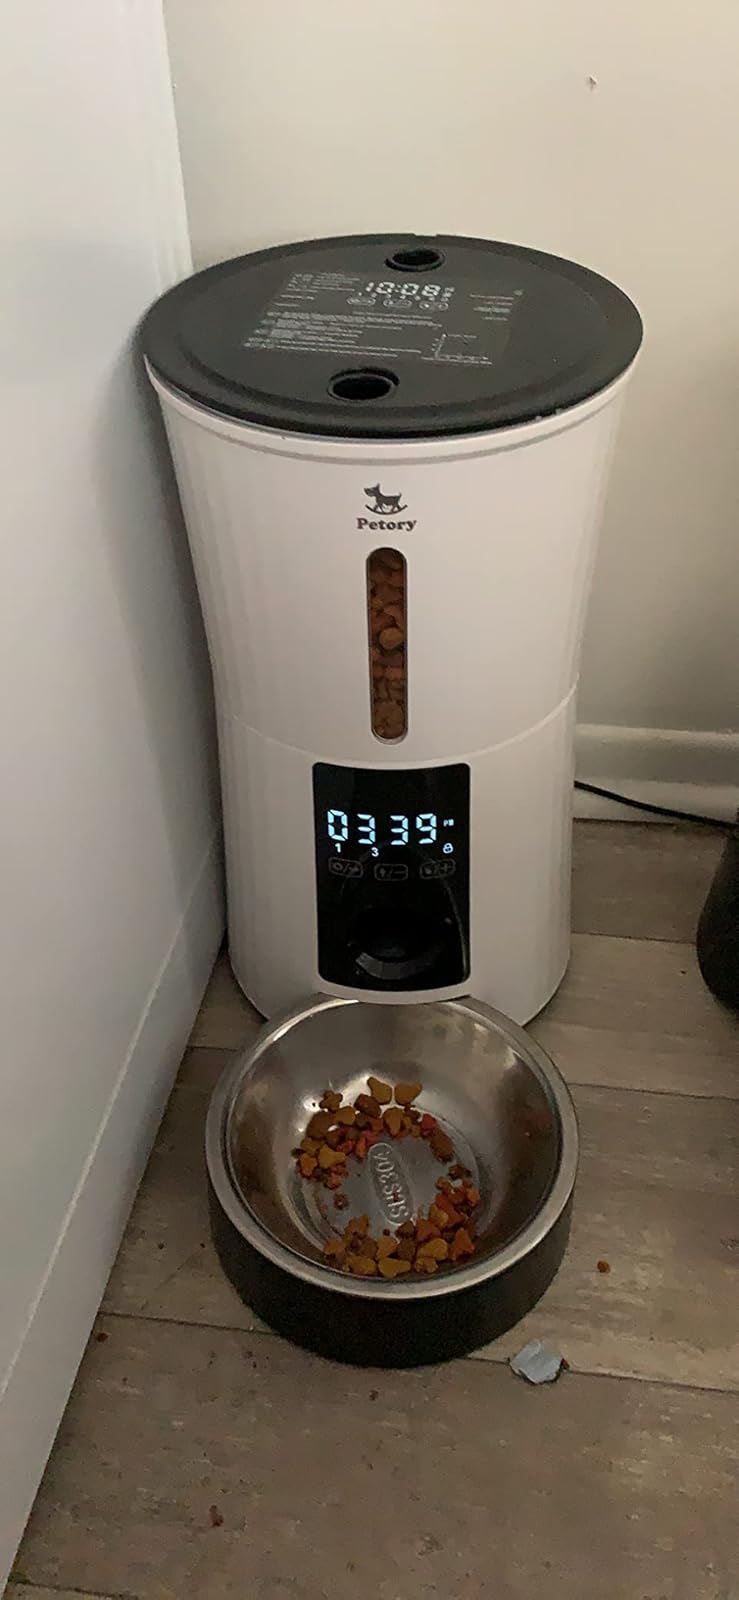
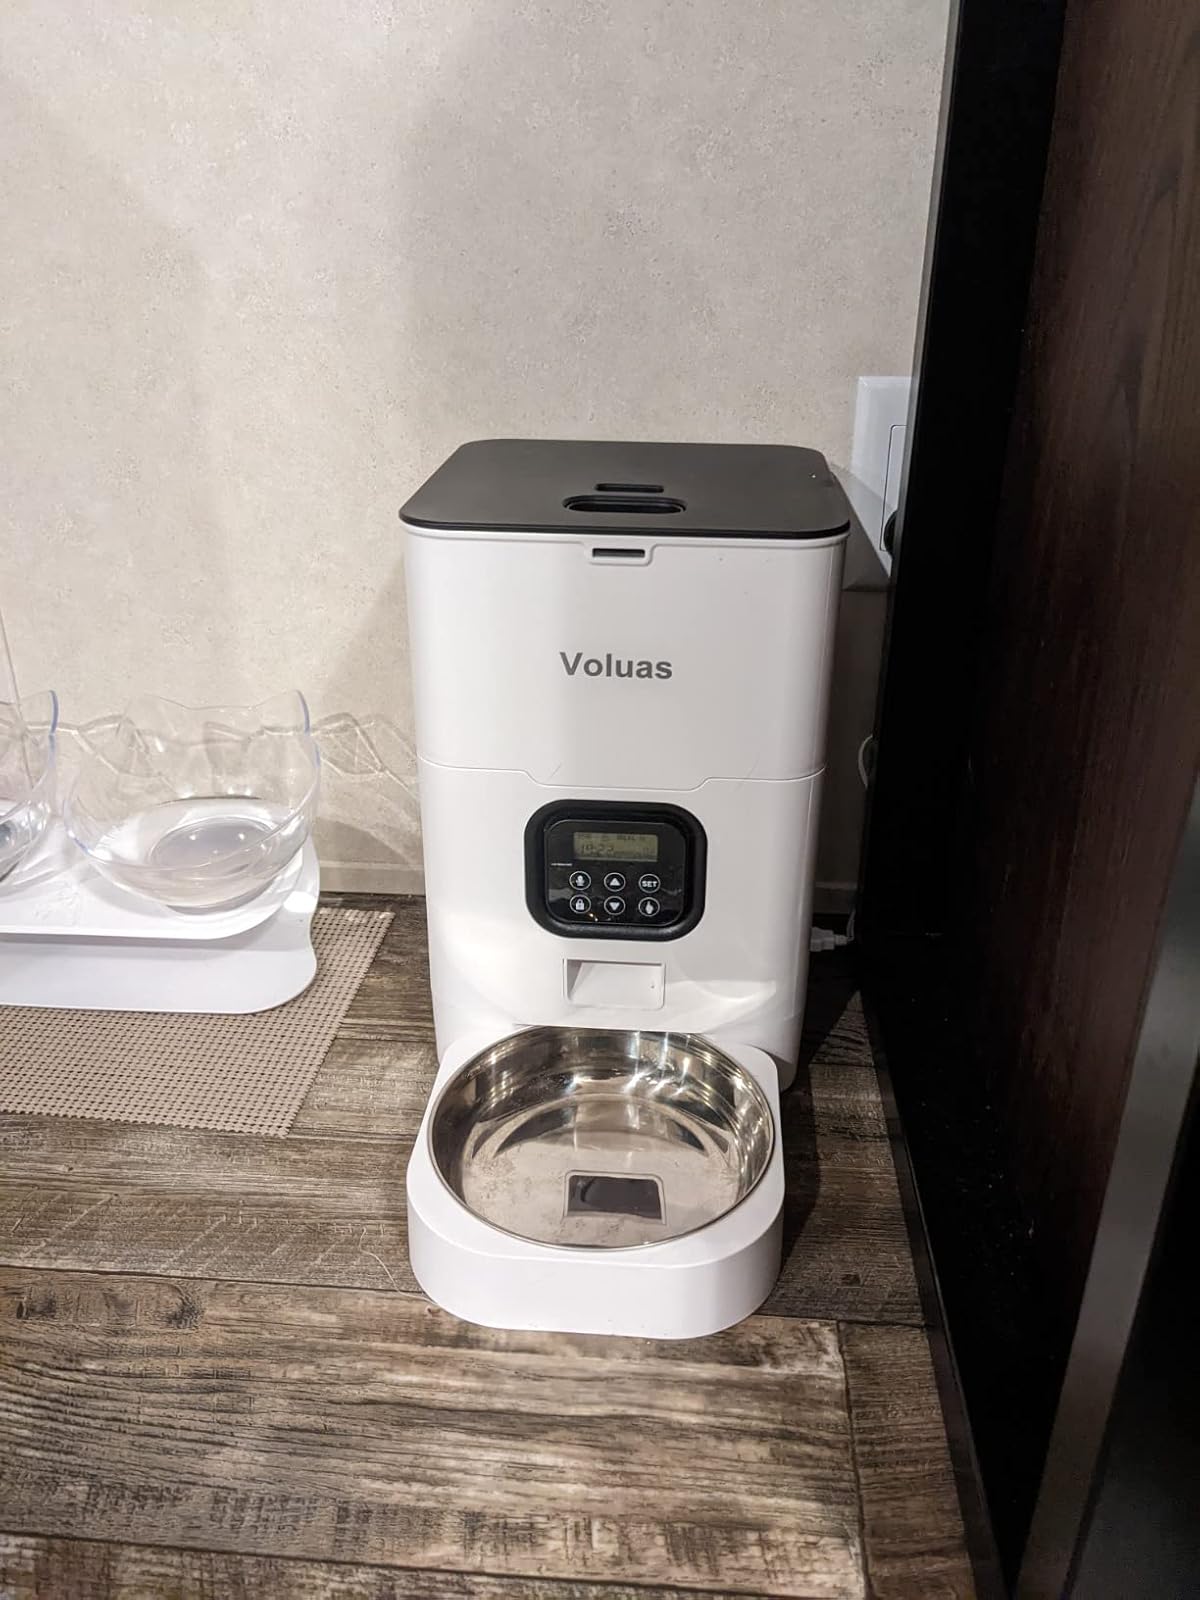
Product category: items_feeder
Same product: no